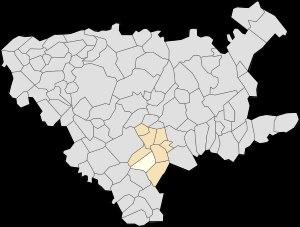
Ruitz est une commune française située dans le département du Pas-de-Calais en région Hauts-de-France.